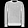
Label: Pullover